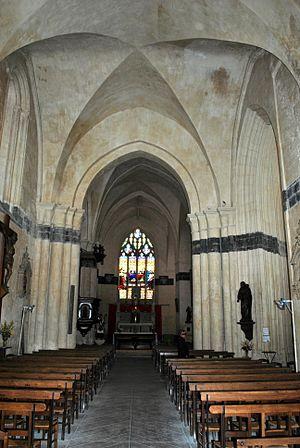
Intérieur de l'église Saint-Fortunat de Saint-Fort-sur-Gironde
L’église Saint-Fortunat est une église paroissiale située à Saint-Fort-sur-Gironde, dans le département français de la Charente-Maritime et la région Nouvelle-Aquitaine. Elle fait la synthèse de différents courants architecturaux tels que roman saintongeais, gothique flamboyant et renaissance.